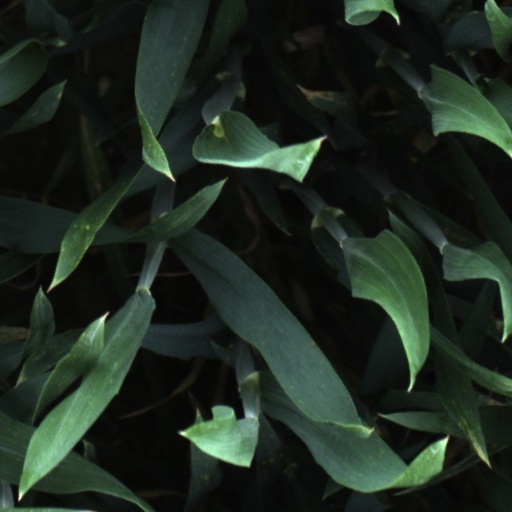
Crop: wheat